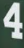
Number: 4